Orestes, Indiana

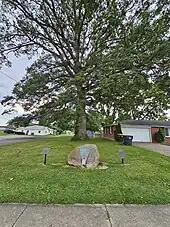
The Orestes Oak Tree has been a local landmark since approximately 1670.

Orestes was founded in 1876 when the railroad was extended to that point. Orestes was incorporated as a town in 1894.